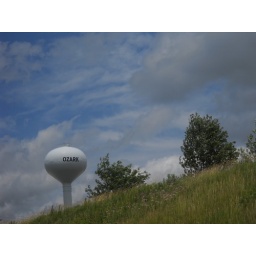
A water tower in Ozark Missouri